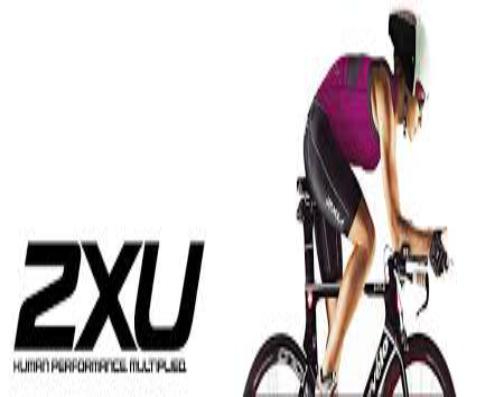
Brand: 2XU
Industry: Sports